Cadillacs and Dinosaurs (video game)

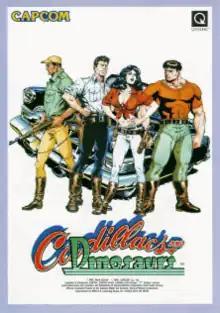
Arcade flyer featuring (left to right): Mustapha Cairo, Jack Tenrec, Hannah Dundee and Mess O'Bradovich

Cadillacs and Dinosaurs, released in Japan as , is a 1993 side-scrolling beat 'em up arcade game by Capcom, based on the comic book series "Xenozoic Tales". The game was produced as a tie-in to the short-lived "Cadillacs and Dinosaurs" animated series which was aired during the same year the game was released. A version for the Capcom Power System Changer was planned and previewed but never released.